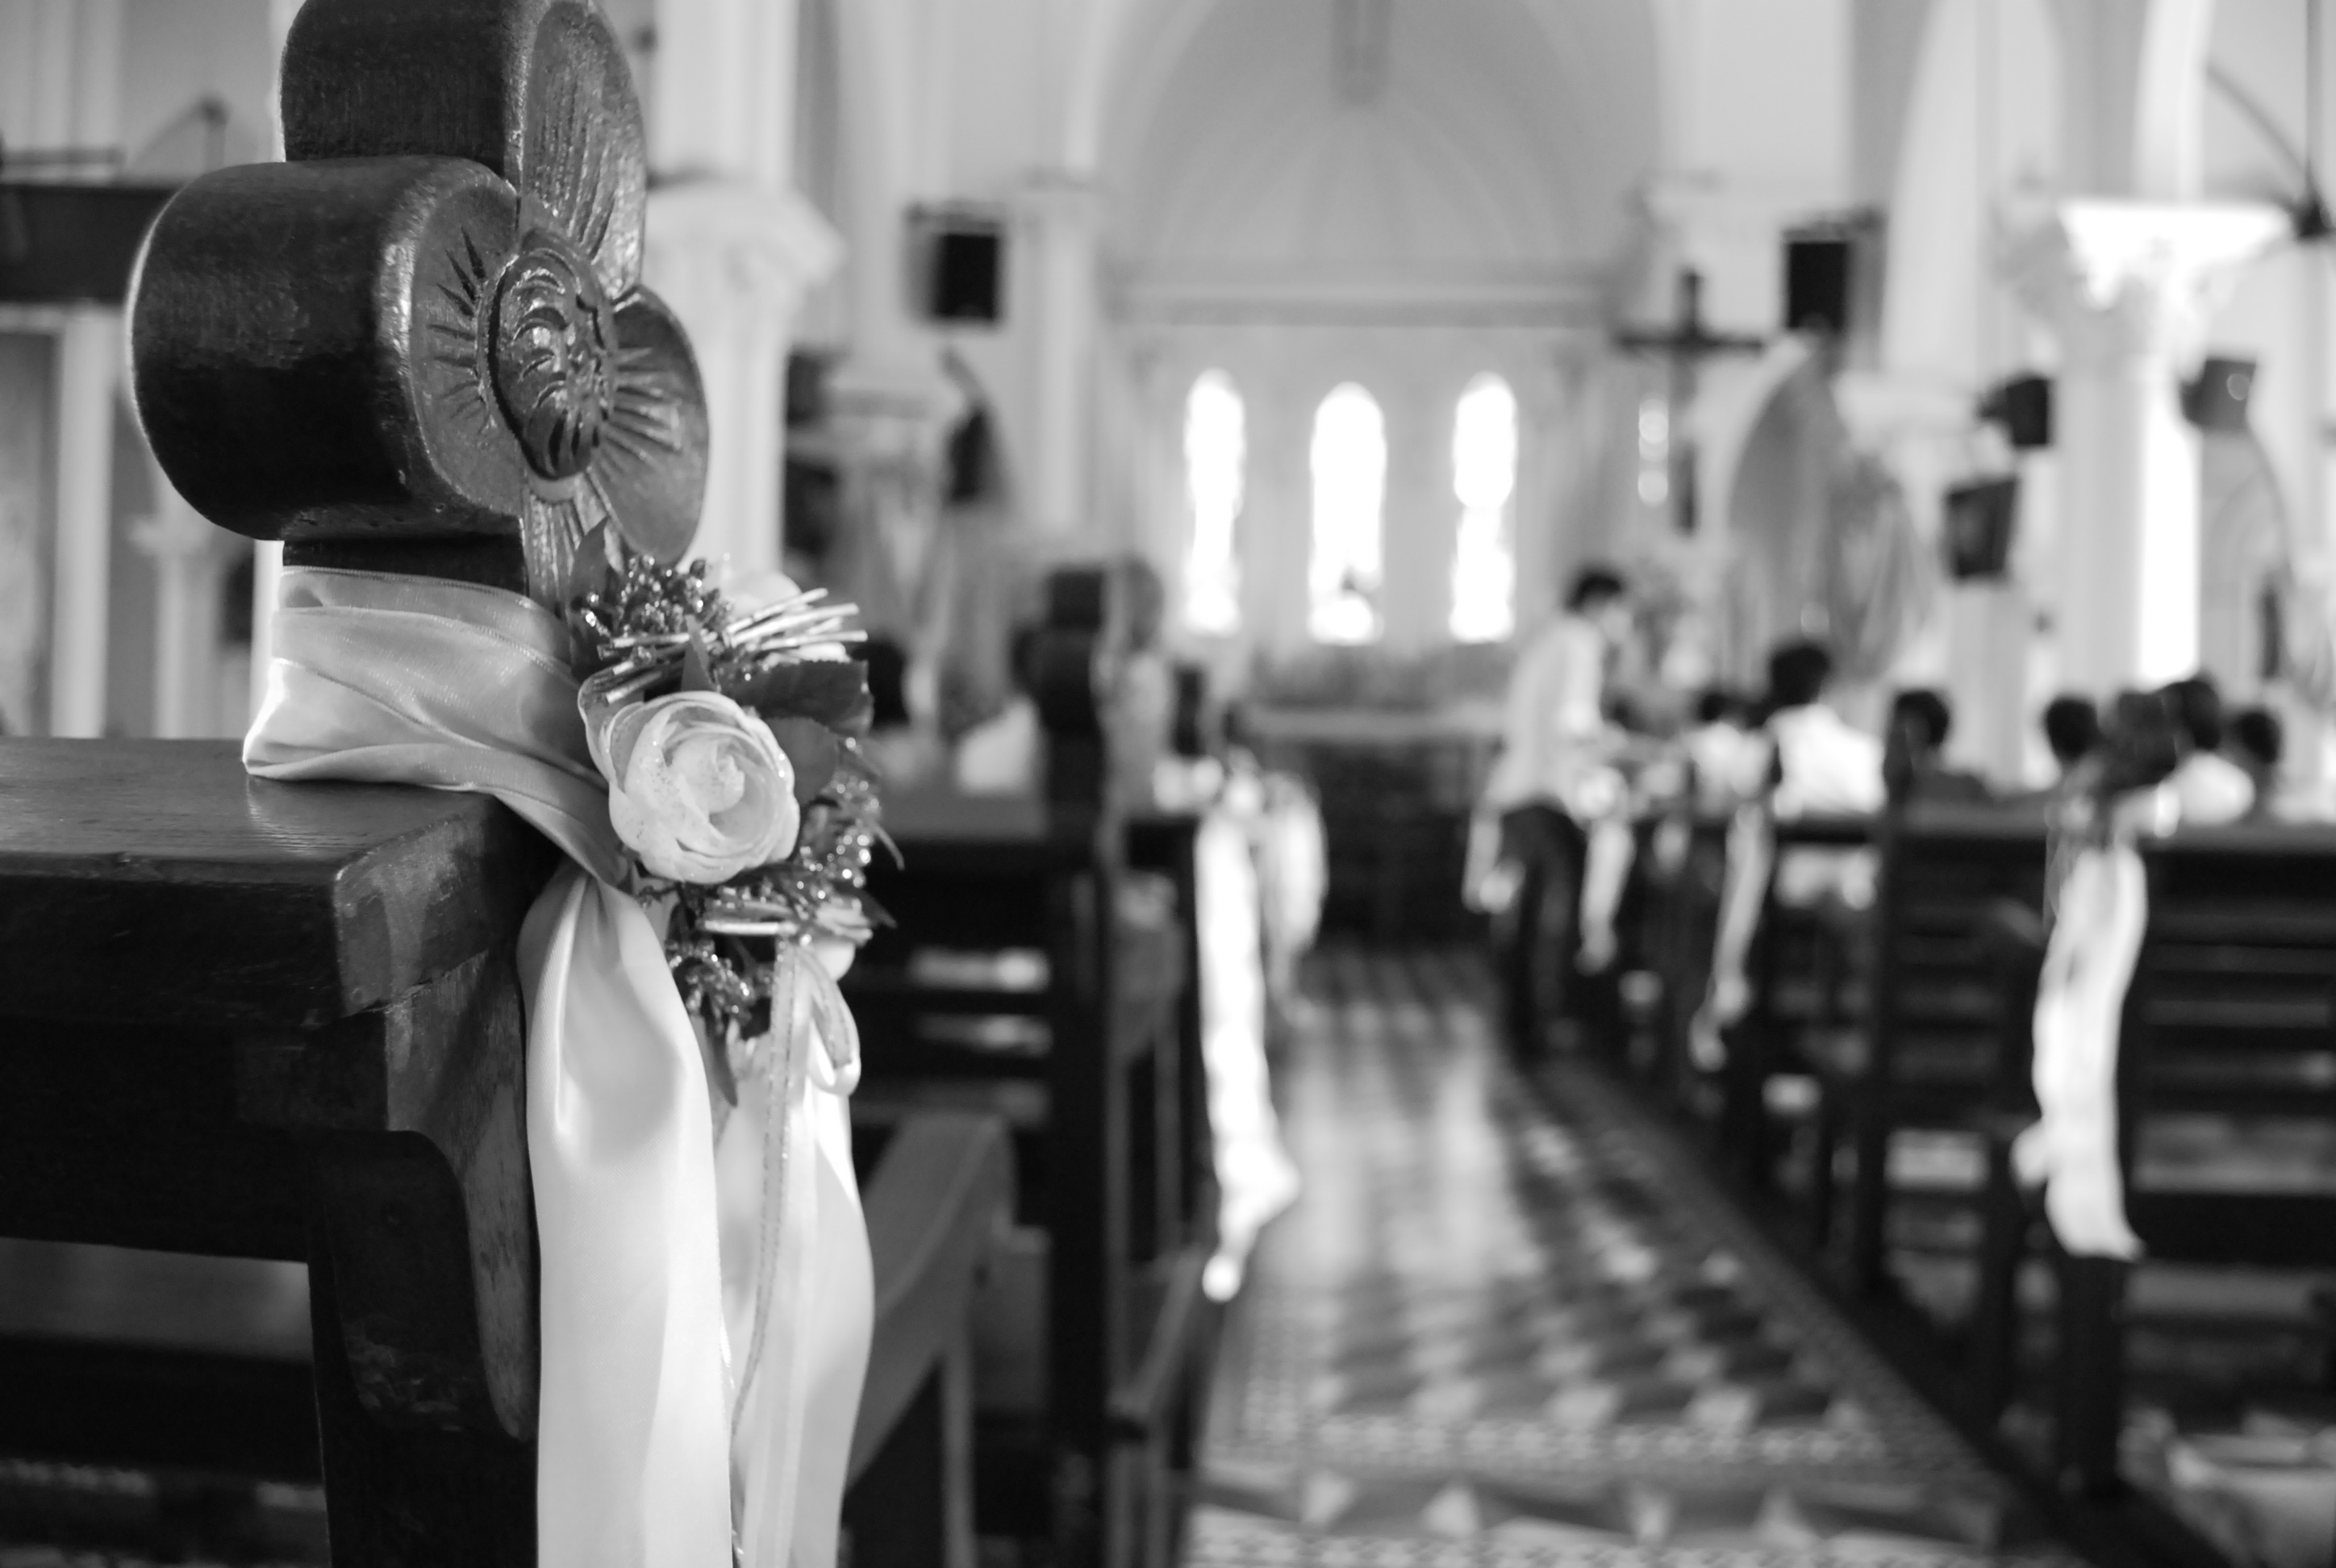
black and white, white, photography, black, monochrome, bride, ceremony, photograph, monochrome photography